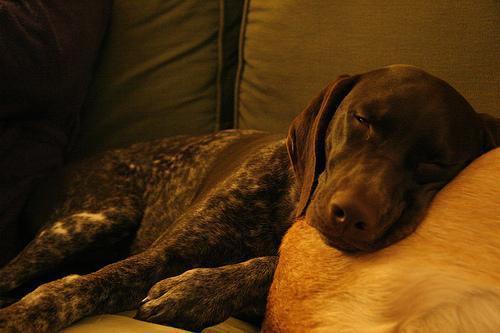
German_short-haired_pointer